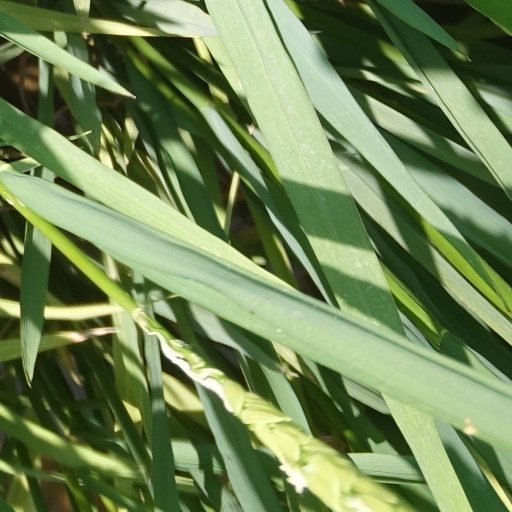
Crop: rice